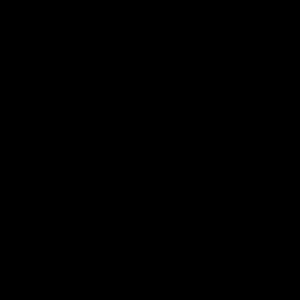
Le détartrant est un produit qui dissout le calcaire, utilisé pour un grand nombre d'appareils dont les cafetières.